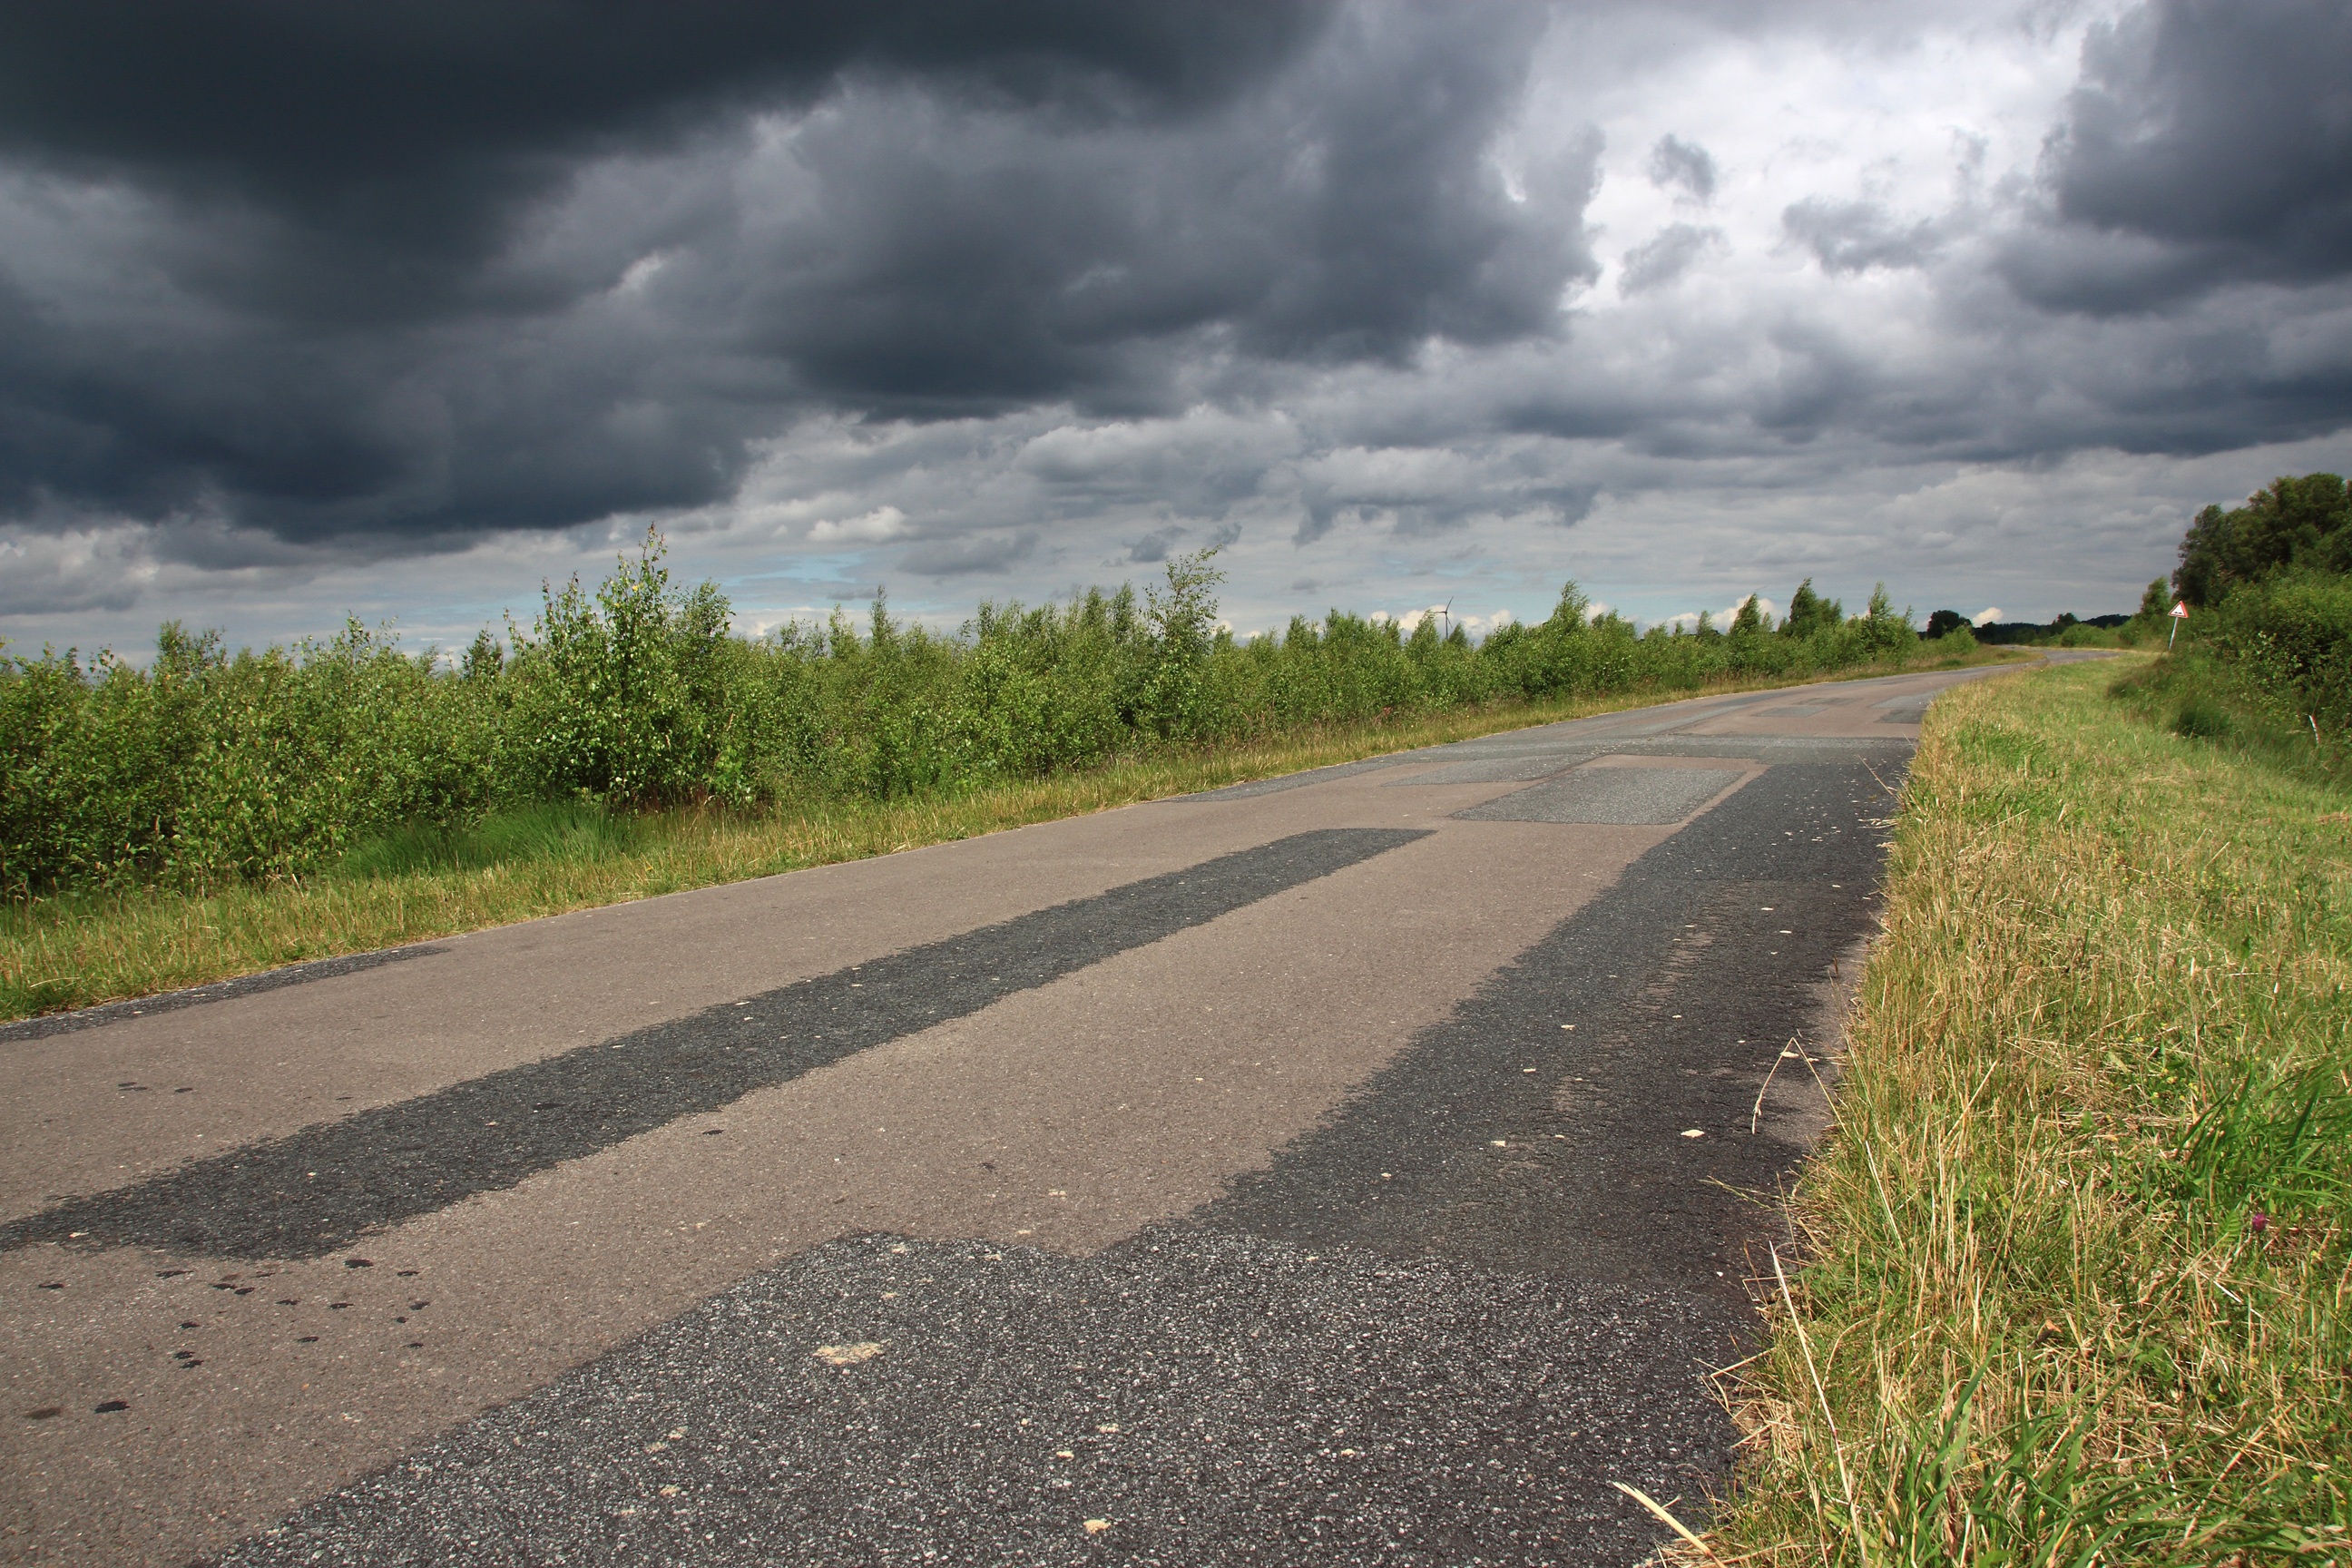
landscape, grass, cloud, sky, road, field, highway, atmosphere, asphalt, dirt road, weather, soil, road trip, clouds, infrastructure, dramatic, mood, weather mood, rural area, road surface